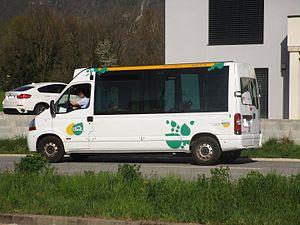
The Renault Dietrich Noventis 420 n°6065 of the Stac, on the line 10 (shuttle around the Parc Relais Maison Brulée, Sonnaz), at the Parc Relais Maison Brulée (in Sonnaz) on March 30, 2017. Français
Sonnaz est une commune française située dans le département de la Savoie, en région Auvergne-Rhône-Alpes.
Le réseau de bus du Grand Chambéry couvre les 38 communes de la communauté d’agglomération. Il est composé de :